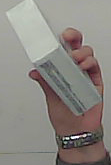
Product: dove_soap